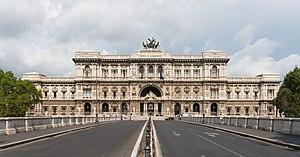
Le Palais de Justice (Cour de cassation) de Rome, Italie.
Rome /ʁɔm/ est la capitale de l'Italie. Située au centre-ouest de la péninsule italienne, près de la mer Tyrrhénienne, elle est également la capitale de la région du Latium, et fut celle de l'Empire romain durant 357 ans. En 2019, elle compte 2 844 395 habitants établis sur 1 285 km², ce qui fait d'elle la commune la plus peuplée d'Italie et la troisième plus étendue d'Europe après Moscou et Londres. Son aire urbaine recense 4 356 403 habitants en 2016. Elle présente en outre la particularité de contenir un État enclavé dans son territoire : la cité-État du Vatican, dont le pape est le souverain. C'est le seul exemple existant d'un État à l'intérieur d'une ville.